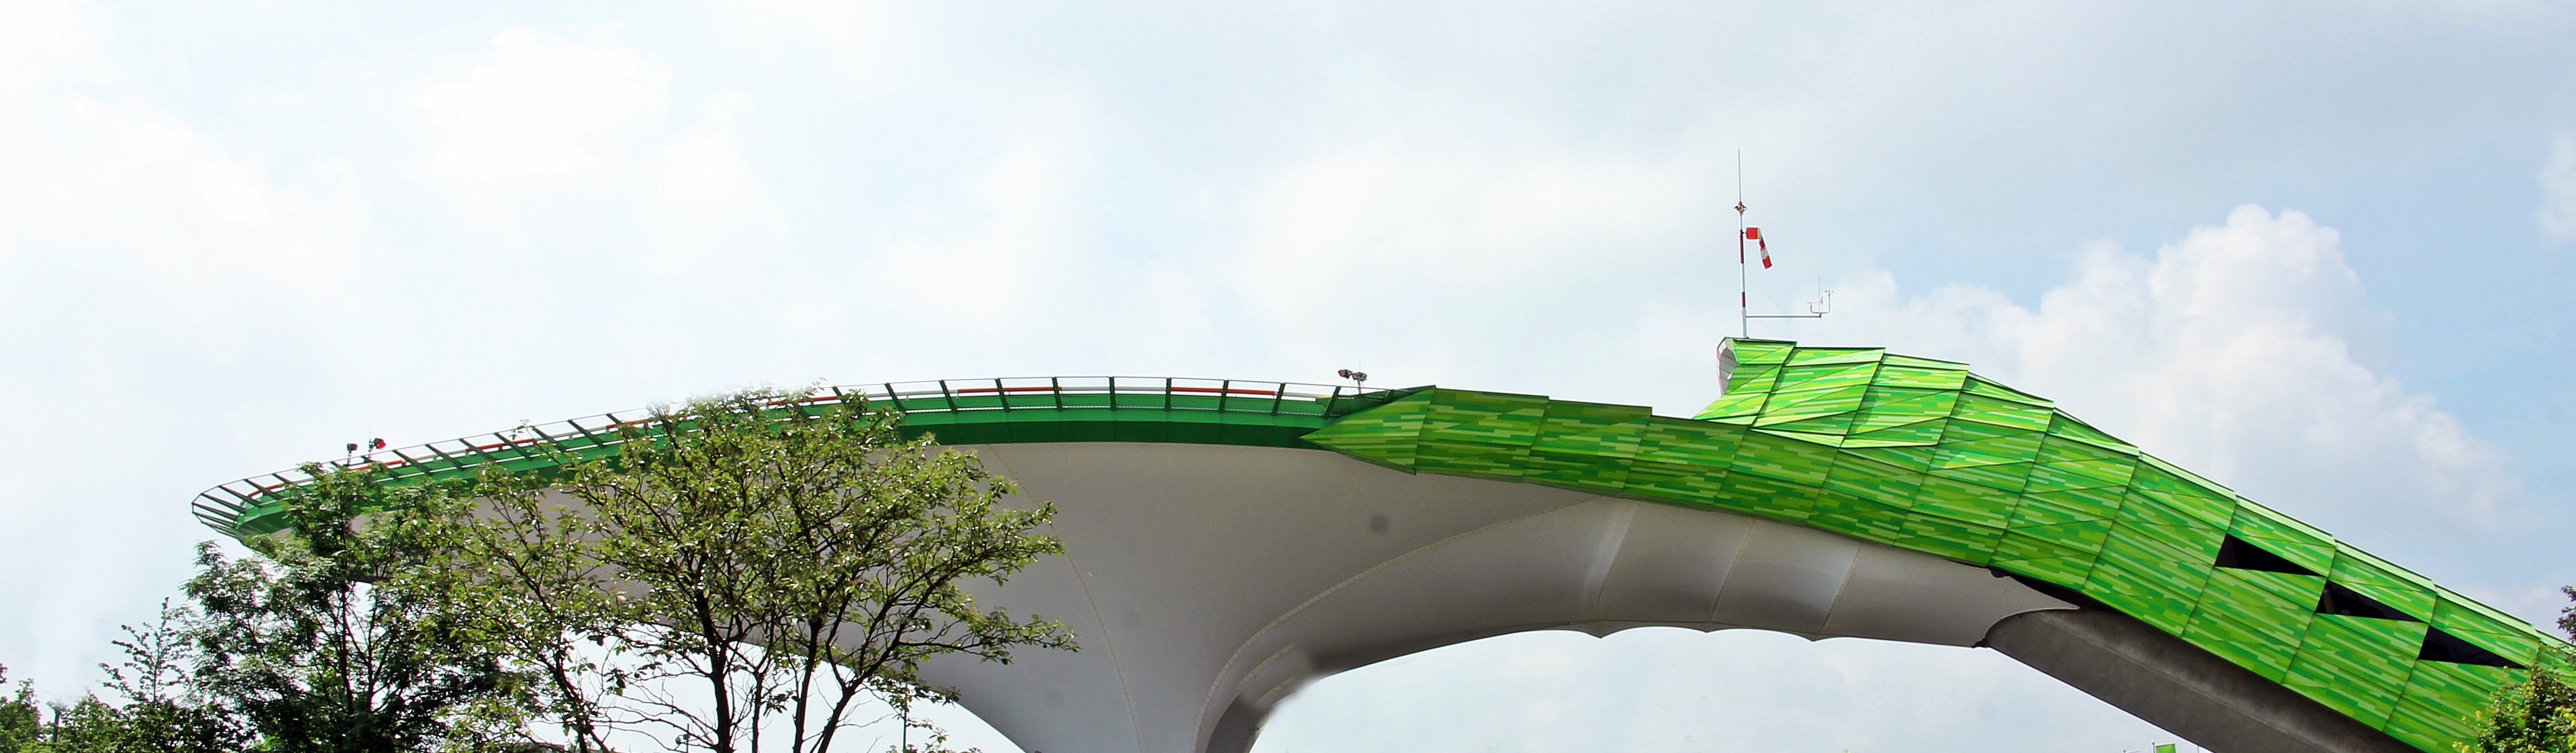
architecture, structure, building, recreation, amusement park, park, calm, stadium, roller coaster, helipad, university, germany, hospital, clinic, large, huge, unusual, aachen, north rhine westphalia, historic preservation, view details, landing site, amusement ride, rescue helipad, hospital helipad, universit tsklinik, universit tsmedizin, medical faculty, uniklinik, technical modern, structuralism, ventilation pipes, similar factory, high tech architecture, building cutout, outdoor recreation, nonbuilding structure